Jorge Alfaro

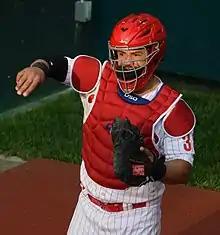

In 2016 playing for the Double-A Reading Fightin Phils he was an Eastern League Player of the Week and Phillies Minor League Player of the Week on April 17, Phillies Minor League Defender of the Month for July, a mid-season All Star, and an MiLB Philadelphia Organization All Star. The Phillies promoted Alfaro to the major leagues on August 26. Alfaro was optioned back to Reading the next day. He was recalled on September 11 after the Reading season ended; he had batted .285/.325/.458 in Reading with 15 home runs (6th in the league), 67 RBIs (9th) and 105 strikeouts (tied for 5th) in 404 at bats. He had a total of 16 major league at bats in 2016, in which he had two hits and eight strikeouts.